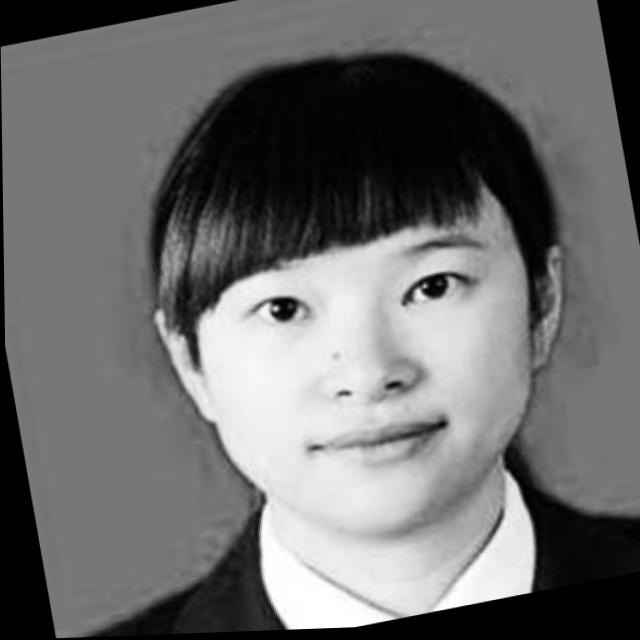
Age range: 21-44